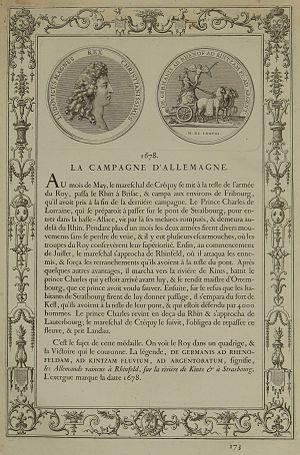
Document relatant la création de la médaille commémorant la victoire sur les Allemands en 1678, extrait de ""Médailles sur les principaux évènements du règne entier de Louis le Grand, avec des explications historiques."" par ""Académie des inscriptions et belles-lettres"" 1723"
La guerre de Hollande se déroule de 1672 à 1678. Elle oppose la France et ses alliés à la Quadruple-Alliance comprenant les Provinces-Unies, le Saint-Empire, le Brandebourg et l'Espagne. Triomphant de ses adversaires, la France, par le traité de Nimègue qui met fin à la guerre, confirme son rang de première puissance européenne en acquérant la Franche-Comté et de nombreuses places-fortes flamandes.